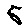
Label: 5